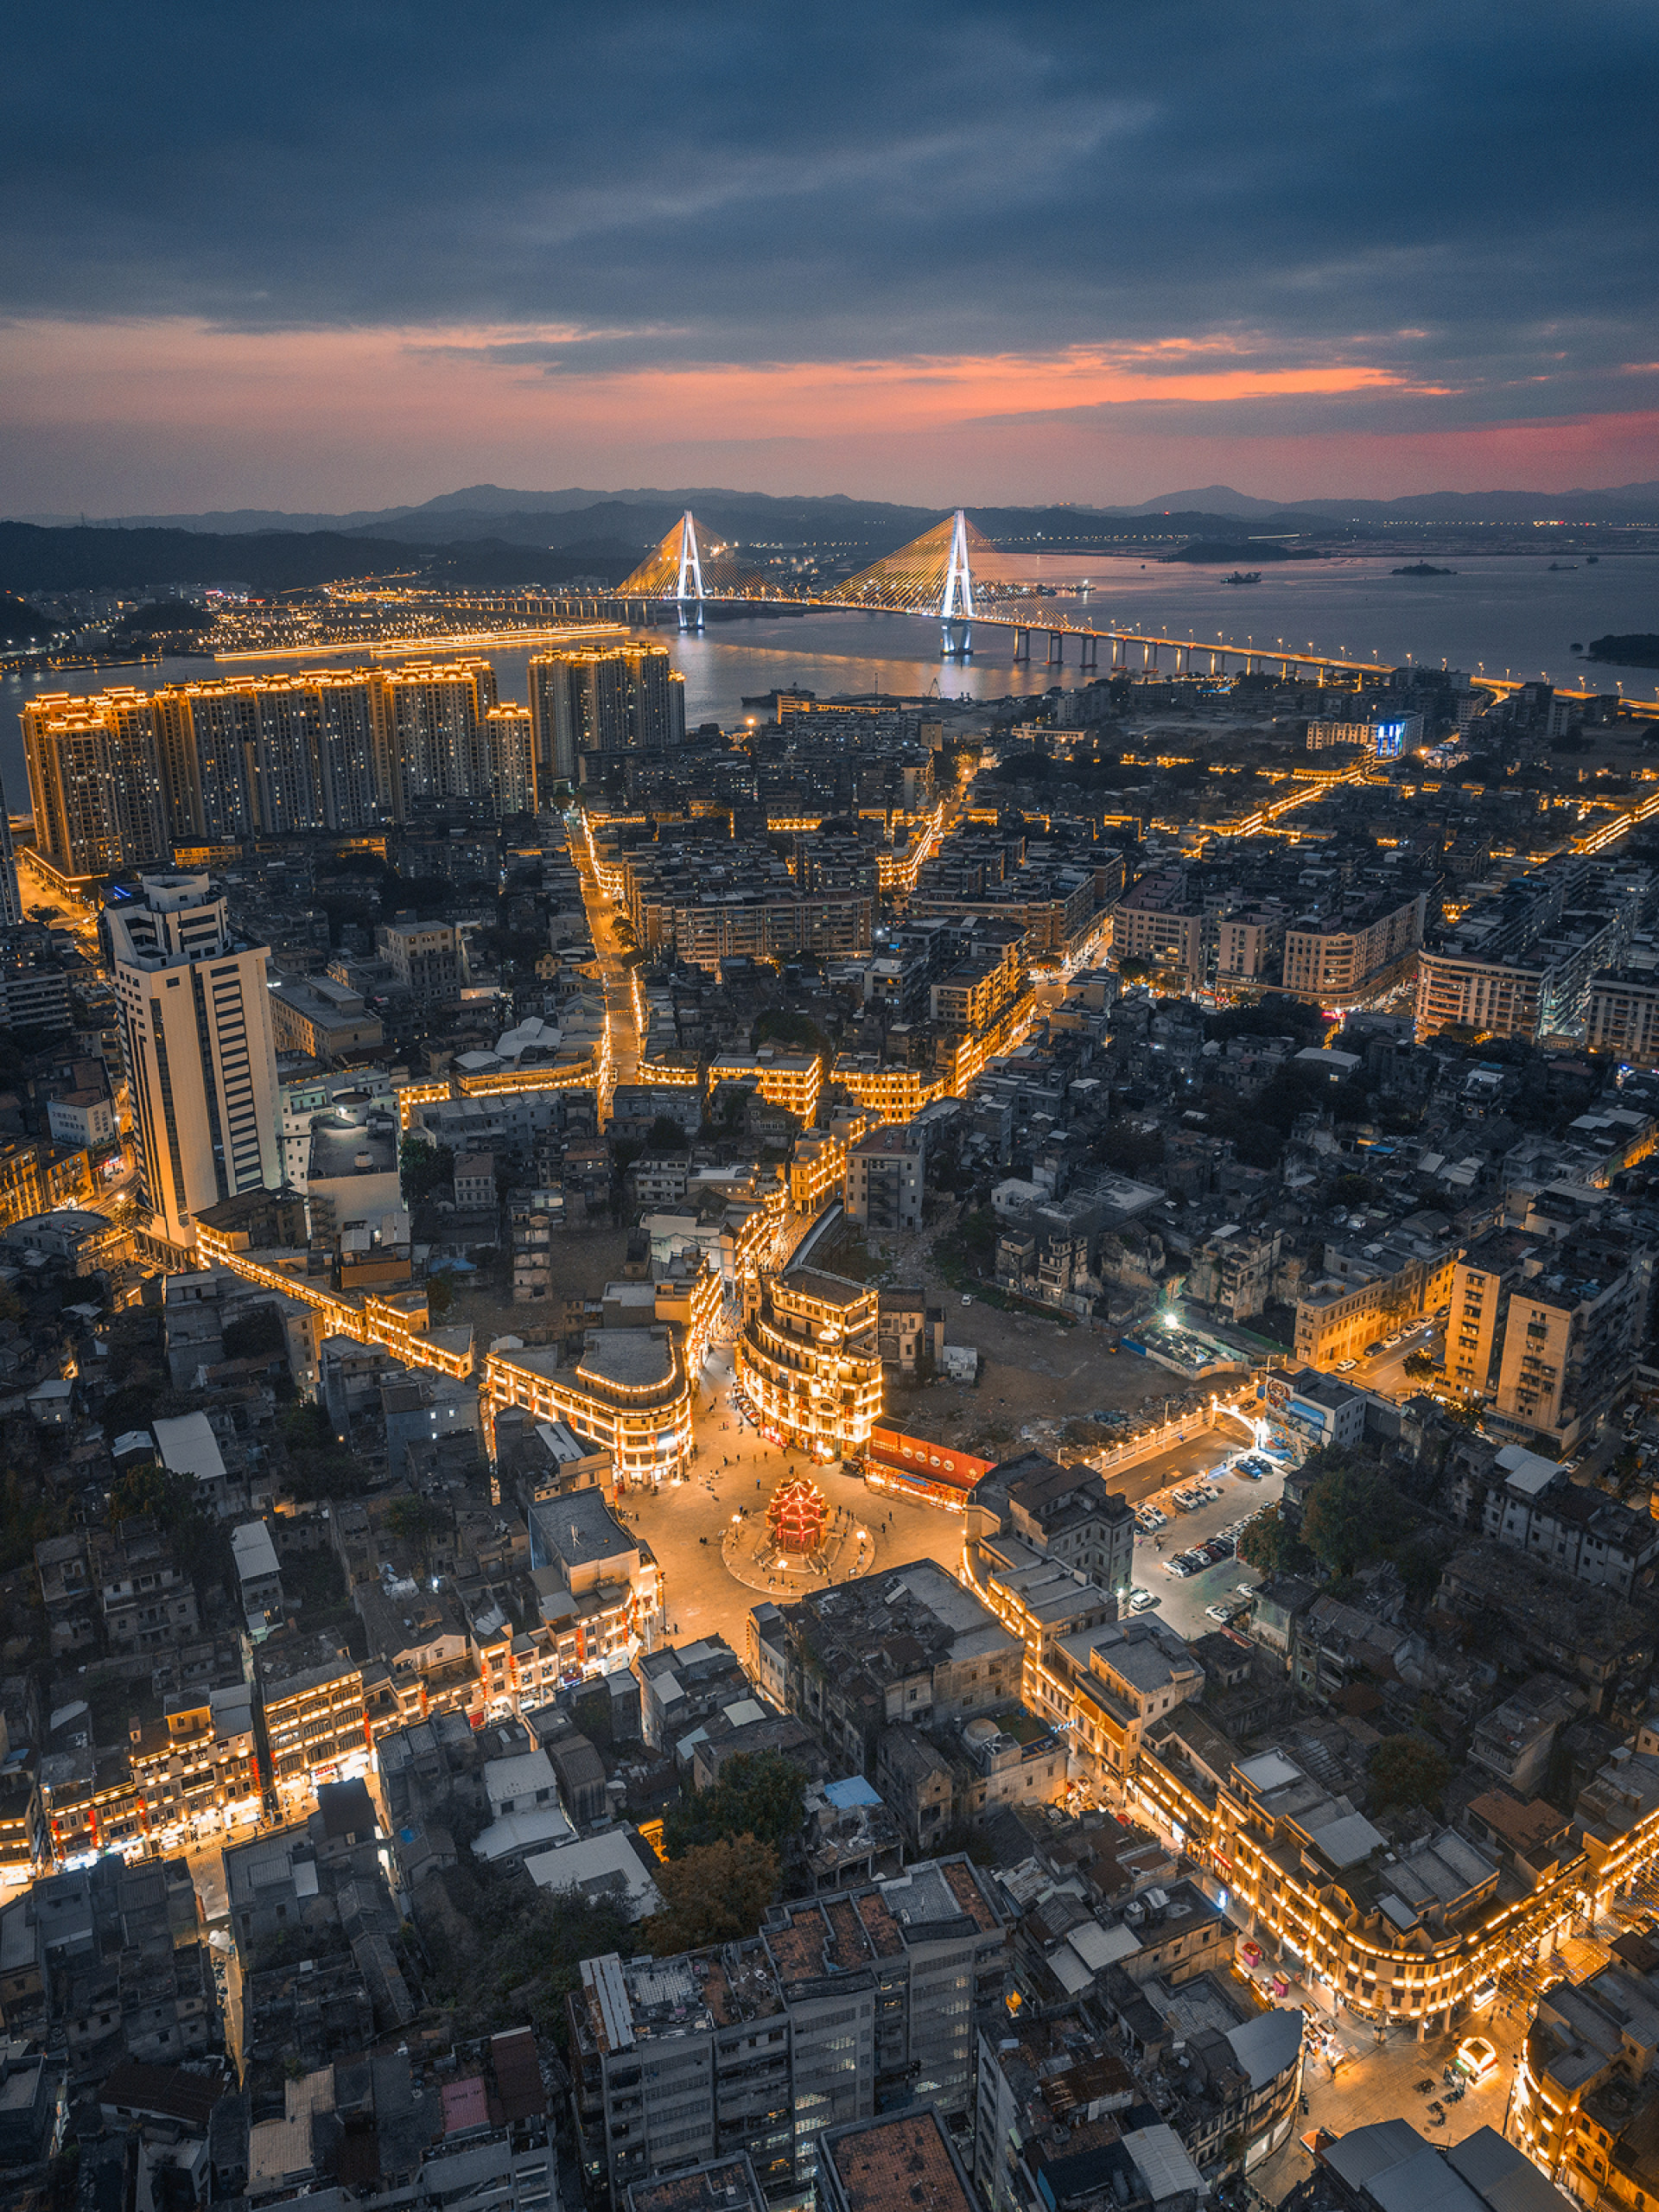
city, sky, atmosphere, dusk, world, tower block, urban design, cloud, cityscape, horizon, building, residential area, landscape, tower, afterglow, space, metropolis, mixed use, bird's eye view, evening, suburb, downtown, winter, aerial photography, night, skyline, sunset, skyscraper, sunrise, condominium, reflection, ocean, panorama, house